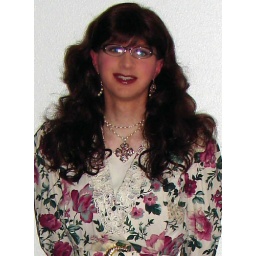
Re- done close up in white floral dress